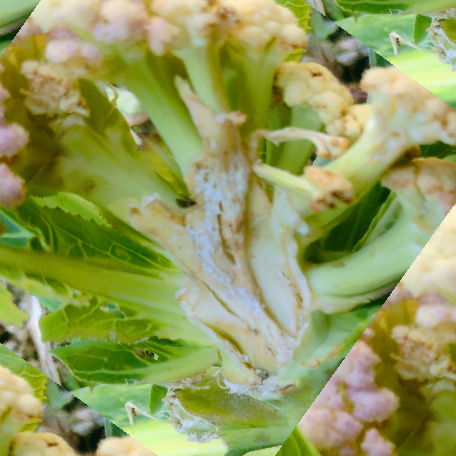
Label: Bacterial spot rot